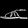
Label: Sandal